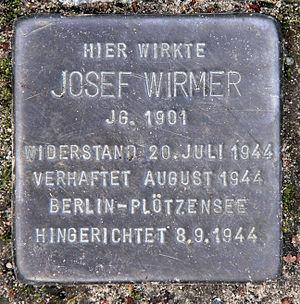
Josef Wirmer, né le 19 mars 1901 à Paderborn et mort le 8 septembre 1944 à la prison de Plötzensee, est un juriste et résistant allemand au nazisme.